Rejecting Jane

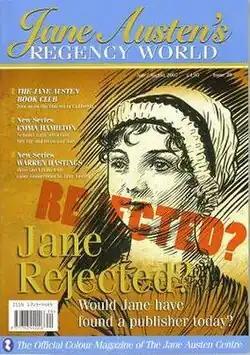
The 'Rejecting Jane' cover of Issue No. 28 of "Jane Austen's Regency World Magazine"

"Rejecting Jane" is the title of a 2007 article by British author David Lassman. The article, which was published in Issue 28 of "Jane Austen's Regency World" magazine, is a critique of the publishing industry through their inadvertent rejection of Jane Austen.